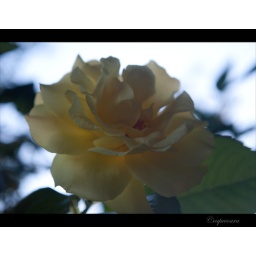
Pretty rose in yellow